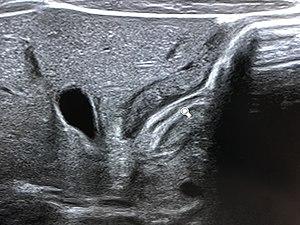
échographie du pylore
La sténose du pylore est une maladie du nourrisson. Elle touche le muscle du pylore, situé dans la partie basse de l'estomac : le muscle augmente de volume, créant un obstacle pour la vidange gastrique.